Divinity (film)

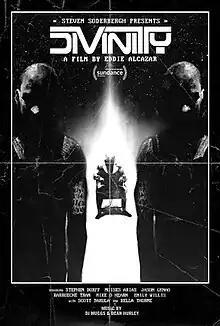
Theatrical release poster

Divinity is a 2023 American science fiction film written and directed by Eddie Alcazar, and starring Stephen Dorff, Moises Arias, Jason Genao, Karrueche Tran, Michael O'Hearn, Emily Willis, Scott Bakula, and Bella Thorne. The film had its premiere at Sundance Film Festival on January 21, 2023 and was released theatrically in the United States on October 14, 2023.